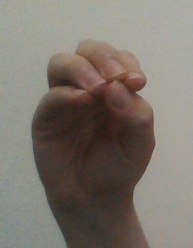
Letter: ha